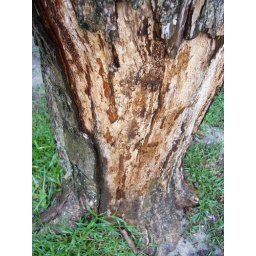
a tree in the backyard after one of my dogs got to it.